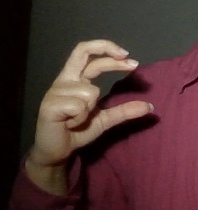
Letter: thal